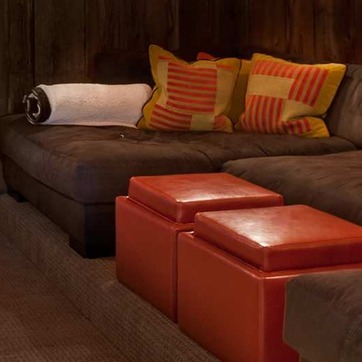
Material: leather